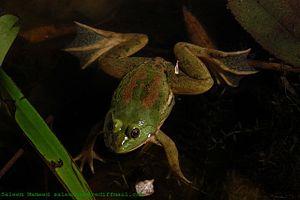
Euphlyctis hexadactylus est une espèce d'amphibiens de la famille des Dicroglossidae.